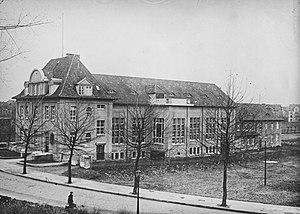
L'Aerodynamische Versuchsanstalt Göttingen est un établissement de recherches aérodynamiques allemand constitué à Göttingen par Ludwig Prandtl et dirigé par Albert Betz de 1937 à 1957. L’Institut de recherches aérodynamiques de Göttingen est célèbre pour ses travaux en soufflerie, beaucoup moins pour les quelques prototypes qui y furent réalisés pour étudier les problèmes de décollage et atterrissage courts.